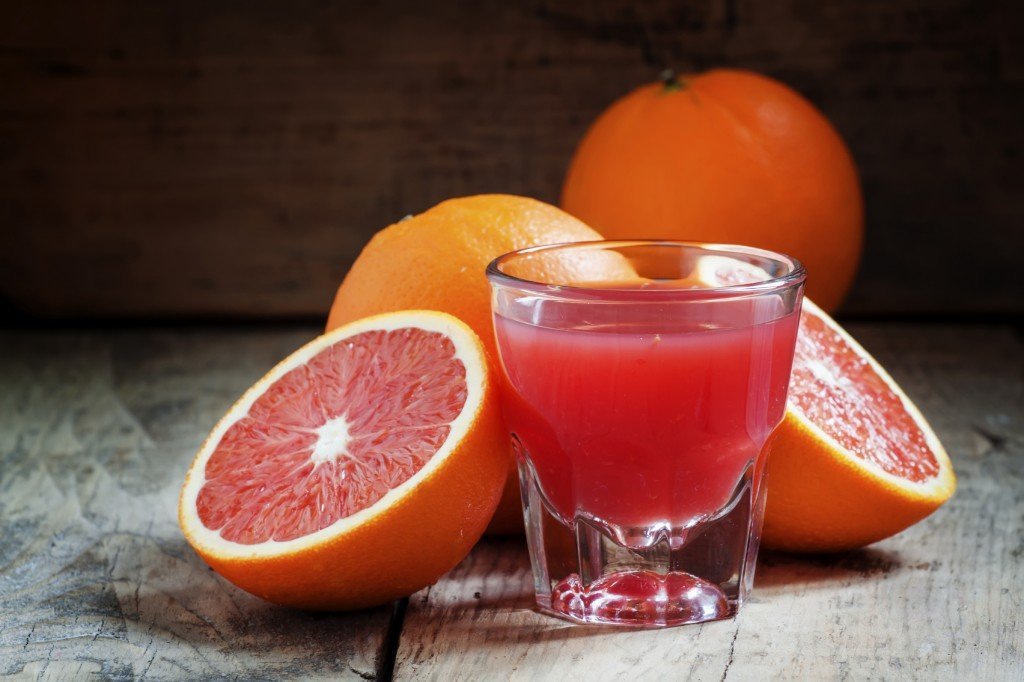
Label: Orange